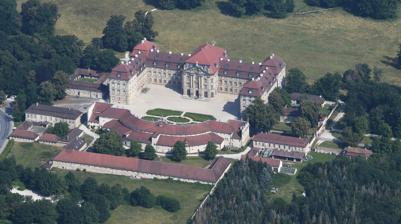
Building: Schloss Weißenstein
Country: Germany
Year built: 1718
Historic Royal Palace in Bavaria, Southern Germany Schloss Weißenstein Aerial view of the Schloss Schloss Weißenstein Show map of Bavaria Schloss Weißenstein Show map of Germany Alternative names Schloss Pommersfelden General information Architectural style Baroque Town or city Pommersfelden Country Germany Coordinates 49°45′47″N 10°49′16″E / 49.763°N 10.821°E / 49.763; 10.821 Construction started 1711 Completed 1718 (1719 outbuildings) Client Lothar Franz von Schönborn Owner Schönborn family Design and construction Architect(s) Johann Dientzenhofer Johann Lukas von Hildebrandt Maximilian von Welsch Anselm Franz von Ritter zu Groenesteyn Courtyard View from the south Schloss Weißenstein is a Schloss or palatial residence in Pommersfelden , Bavaria , southern Germany . It was designed for Lothar Franz von Schönborn , Prince-Bishop of Bamberg and Archbishop of Mainz , to designs  by Johann Dientzenhofer and Johann Lukas von Hildebrandt . Weißenstein, built as a private summer residence, remains in the Schönborn family . It is considered a masterwork of Baroque architecture . Location Schloss Weißenstein is located in the Upper Franconian district of Bamberg in the village of Pommersfelden , Bavaria , Germany . History In 1710, Lothar Franz von Schönborn , Prince-Bishop of Bamberg and Archbishop of Mainz , inherited the estate after the local family, the Truchsesse of Pommersfelden had died out. He ordered the construction of a palace as a private summer residence, paid for from his personal wealth. In 1711, he had helped ensure the election of Karl VI who rewarded him with a gift of 100,000 gulden. A team of architects including Johann Dientzenhofer who had previously built the Fulda Cathedral and the church at Kloster Banz and Johann Lukas von Hildebrandt , the court architect of Emperor Karl VI , worked on the palace. The Marstall (stables) and park were designed by Schönborn's own court architect, Maximilian von Welsch . Anselm Franz von Ritter zu Groenesteyn designed many of the outbuildings. The local head of construction was the Jesuit priest Nikolaus Loyson (1676–1720). The palace was built between 1711 and 1719 from local sandstone materials, the colour of which gave rise to the name of the palace ("white stone"). The grand stairway was the first such structure built in the Baroque style in Germany. The interior art was finished in 1723. Contributors included Johann Michael Rottmayr , Johann Rudolf Byss and Giovanni Francesco Marchini [ de ] . After the death of Lothar Franz in 1729, the palace passed to his nephew Friedrich Karl von Schönborn who had the park expanded. A plan by Balthasar Neumann was however, only partially realized. In the early 19th century, the park was transformed from its original Baroque form into an English landscape garden . During the Seven Years' War the palace was attacked and damaged by Prussian troops. Minor restoration work was done in the late 19th century. More recently, preservation work has been done between 1975 and 2003. Description Main building The main building ( corps de logis ) is flanked by two wings that open towards the inner courtyard by way of arcades. In the direction of this cour d'honneur the central part of the main building extends quite noticeably, to accommodate the large central staircase. The middle pavilion of the main wing sits on a pedestal-like ground floor and features two full upper floors with high windows. The other parts of the building have only one main floor and one mezzanine floor, with the exception of the pavilions sitting at the end of the two wings, which have two main floors and one mezzanine floor (the latter housing the guest rooms). All the facades are covered by light gray sandstone, sculptures and window frames are made from yellow-greenish sandstone. The triangular gable of the main building on the garden front with its coat of arms of the Schönborns has been carved from the same material. Colossal statues of Endymion and Diana flank the gable. It is ornamented by two figures, one holding a sheaf, the other a horn of plenty. All of these were likely made by Nikolaus Rösch. The gable is topped by a statue of Atlas holding up the sky. Gable facing the courtyard The gable facing the cour d'honneur also has the family coat of arms, flanked by lions and crowned by Mercury . To the left is a figure of Athena , a symbol of peace and science, to the right is a warrior with spear and torch, symbolizing the just-ended War of the Spanish Succession . The gable also shows a lute player and a figure holding another Schönborn coat of arms. There are four sculpture groups (sandstone) in front of the ground floor of the main pavilion, two each on the garden and the courtyard side. They were likely made by Burkard Zammels, who worked here in 1718–20. On the garden front, the statues show Pluto and Proserpina on the left and Apollo and Daphne on the right. On the cour d'honneur side, the figures are somewhat obscure and have been interpreted as allegories of Justice & Victory and Vigilance & Truth. A carved dog wears a collar with the initials "LFC", referring to the builder, Lothar Franz Churfürst . Ceiling fresco above the stairway The grand staircase extends through all three floors of the main pavilion. As suggested by Hildebrandt, galleries overlook the stairwell on both upper floors. The large ceiling fresco by Johann Rudolf Byss (1713), who later became the director of the palace gallery of paintings, shows the four then known continents, around a central sun wagon of Phoebus Apollo. Sculptures ( Jupiter , Juno , Urania and Cosmos) were made by Zammels. The vases, putti and pair of children are by P. Benkert and his workshop. Stucco work was done by Daniel Schenk. Painted railings that extend the real architectural features are by Marchini. He also was responsible for Trompe-l'œil work in the Gartensaal flight of rooms on the ground floor, accessed between the two flights of stairs. His work is in evidence in both side halls. To the west he created an image of Ionic columns flanking views of an ideal Italian landscape under a sky populated by Flora and Pomona floating on clouds. To the east, painted columns give views of angels who face a "collapsing" entryway. The central hall has a ceiling fresco showing the allegorical "times of the day" by Johann Jakob Gerbhardt. The room had been turned into a grotto by Georg Hennicke, who applied semi-precious stones and seashells to the walls. He also added various animal and putti figures. The four larger-than-life stucco statues of the four elements were made by Zammels. On the first floor is the main hall of the palace, the Marmorsaal (marble hall), also facing the garden. Pilasters and columns of red stucco marble are set off from green walls. Situated on sills are stucco figurines by Zammels, showing allegories of the Turkish and Persian monarchies on the inner wall and of the Roman and Greek monarchies on the outer wall. In the corners, the Four Ages are depicted. The ceiling fresco by Franz Michael Rottmayr shows Aurora greeted by Juno, Venus and Dionysus . In the center of each wall a virtue is shown: Justice, Strength, Industry and Wisdom. Stucco work by Daniel Schenk shows putti, vases and eagles. Wings The right wing contains the palace gallery of paintings and its library, with stucco work by D. Schenk and G. Hennicke after 1713. Schönborn had collected a large number of paintings by contemporary artists, many of them Dutch, that were hung in up to four vertical rows, completely covering the gallery walls. He especially treasured painting of members of his family, of the Habsburgs and other rulers and rare animal motives. Schönborn also collected East Asian porcelain delivered to him en masse by members of the Jesuits whom he supported. Other collections include Faiences made in Delft, glass and sea shells. The palace chapel features three important works of art: an Italian Lamentation of Christ (17th century), a Man of Sorrows from Spain (ca. 1730) and a late-Gothic Mother of God . Marstall Marstall The Marstall (stables building) is located to the south of the cour d'honneur and is connected to the wings of the palace by wrought-iron railings. Built by Johann Dientzendorffer based on plans by Maximilian von Welsch 1714—17, it has a concave front facing the courtyard. It was constructed with one floor fewer than originally intended. The Marstall features double columns adorning the central part, which is topped by a clock tower. Below this is an oval hall. Its ceiling has a fresco of Perseus and Andromeda by G.F. Marchini. Garden Construction of the formal garden was begun by von Welsch in 1715. After 1722, on the suggestion of his nephew Friedrich Carl, Schönborn summoned Abraham Huber from Salzburg, who by 1723 had the fountains running. The statuary was added only after Lothar Franz' death in 1741. The linden avenue was planted in 1768 with 200 linden trees from the Aischer Wald. Transformation of the formal Baroque garden into an English landscape garden began as early as 1786 under Hugo Damian Erwein von Schönborn-Wiesentheid and was completed in the 19th century. Today The Schloss remains the property of Schönborn family . It is considered a Baroque masterwork and the combination of exterior and well-preserved interiors gives it European importance. The palace and its park are open to the public. The Marstall and Orangerie today house a hotel (currently closed). The palace contains the largest private Baroque art collection in Germany, containing over 600 pictures. Baroque and Renaissance artists represented include Artemisia Gentileschi , Peter Paul Rubens , Albrecht Dürer , Titian , Rembrandt and Anthony van Dyck . See also List of Baroque residences Favorite Palace References